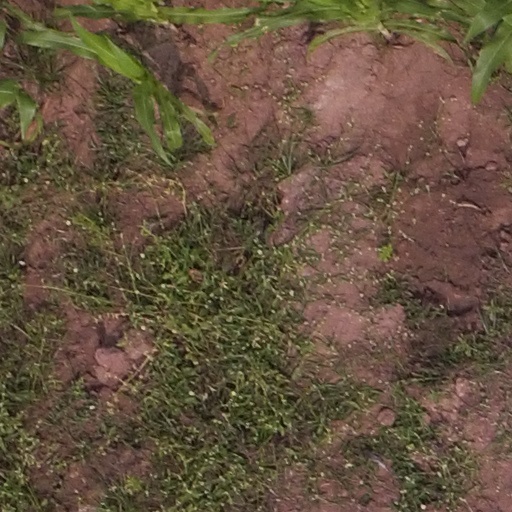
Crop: maize; corn